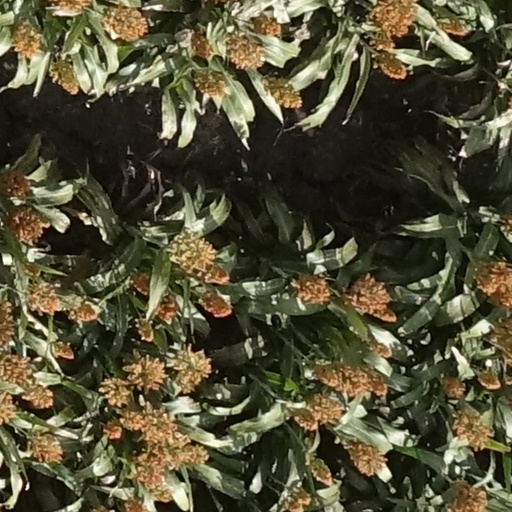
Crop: sorghum